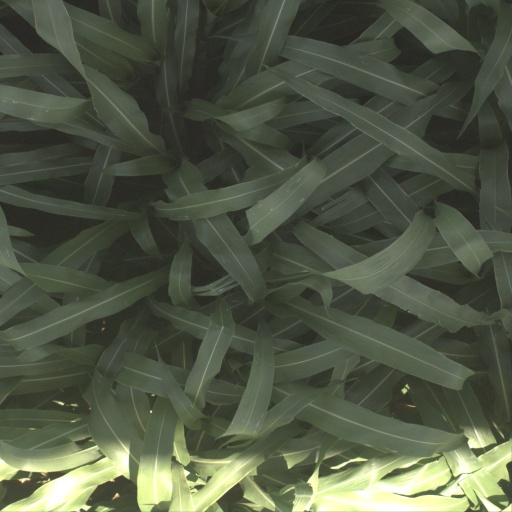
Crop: sorghum